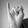
ASL letter: I